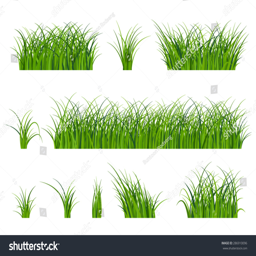
fragment of a beautiful green grass isolated on a white